Elefsina

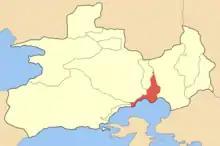
Elefsina municipal unit.

The Telesterion, or temple of Demeter, was the largest in all Greece, and is described by Strabo as capable of containing as many persons as a theatre. The building was initially designed by Ictinus, the architect of the Parthenon at Athens; but it was many years before it was completed, and the names of several architects are preserved who were employed in building it.